1959 Bluebonnet Bowl

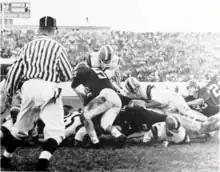
Ron Scrudato runs the ball for Clemson

The 1959 Bluebonnet Bowl was a college football postseason bowl game between the TCU Horned Frogs and the Clemson Tigers. This was the first Bluebonnet Bowl, a bowl game that usually featured a team from Texas against an out-of-state opponent, with 19 out of the 29 games in this series involving a team from Texas, or from the Southwest Conference.